Twitchell Reservoir

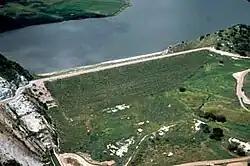
Twitchell Dam and Reservoir

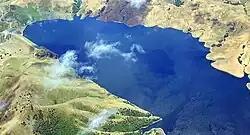
Aerial: Twitchell Dam (top left)

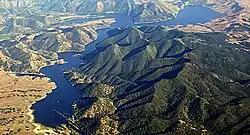
Aerial view: Twitchell Reservoir

Twitchell Reservoir is a reservoir in southern San Luis Obispo County and northern Santa Barbara County in California. The reservoir has a capacity of and is formed by Twitchell Dam on the Cuyama River about from its headwaters in the Chumash Wilderness Area. About below the dam, outflow joins the Sisquoc River near Garey, CA to form the Santa Maria River.